Mathilde Johansson

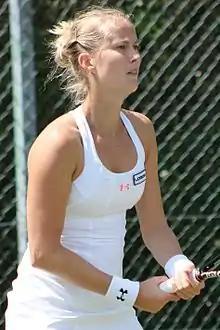

Mathilde Johansson (born 28 April 1985) is a Swedish-born French former tennis player.